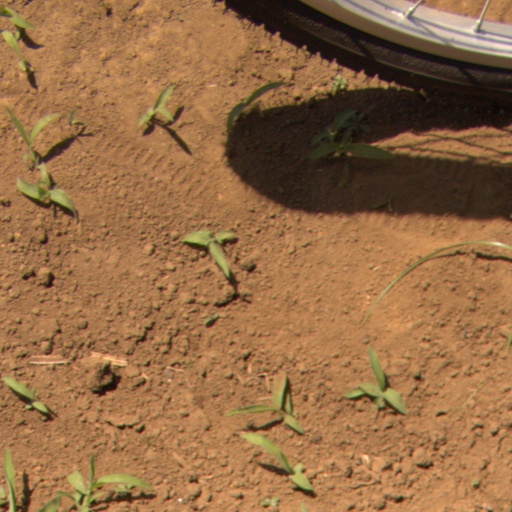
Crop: Jerusalem artichoke